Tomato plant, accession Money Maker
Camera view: tilt-top (135 deg); turntable rotation: 300 degrees
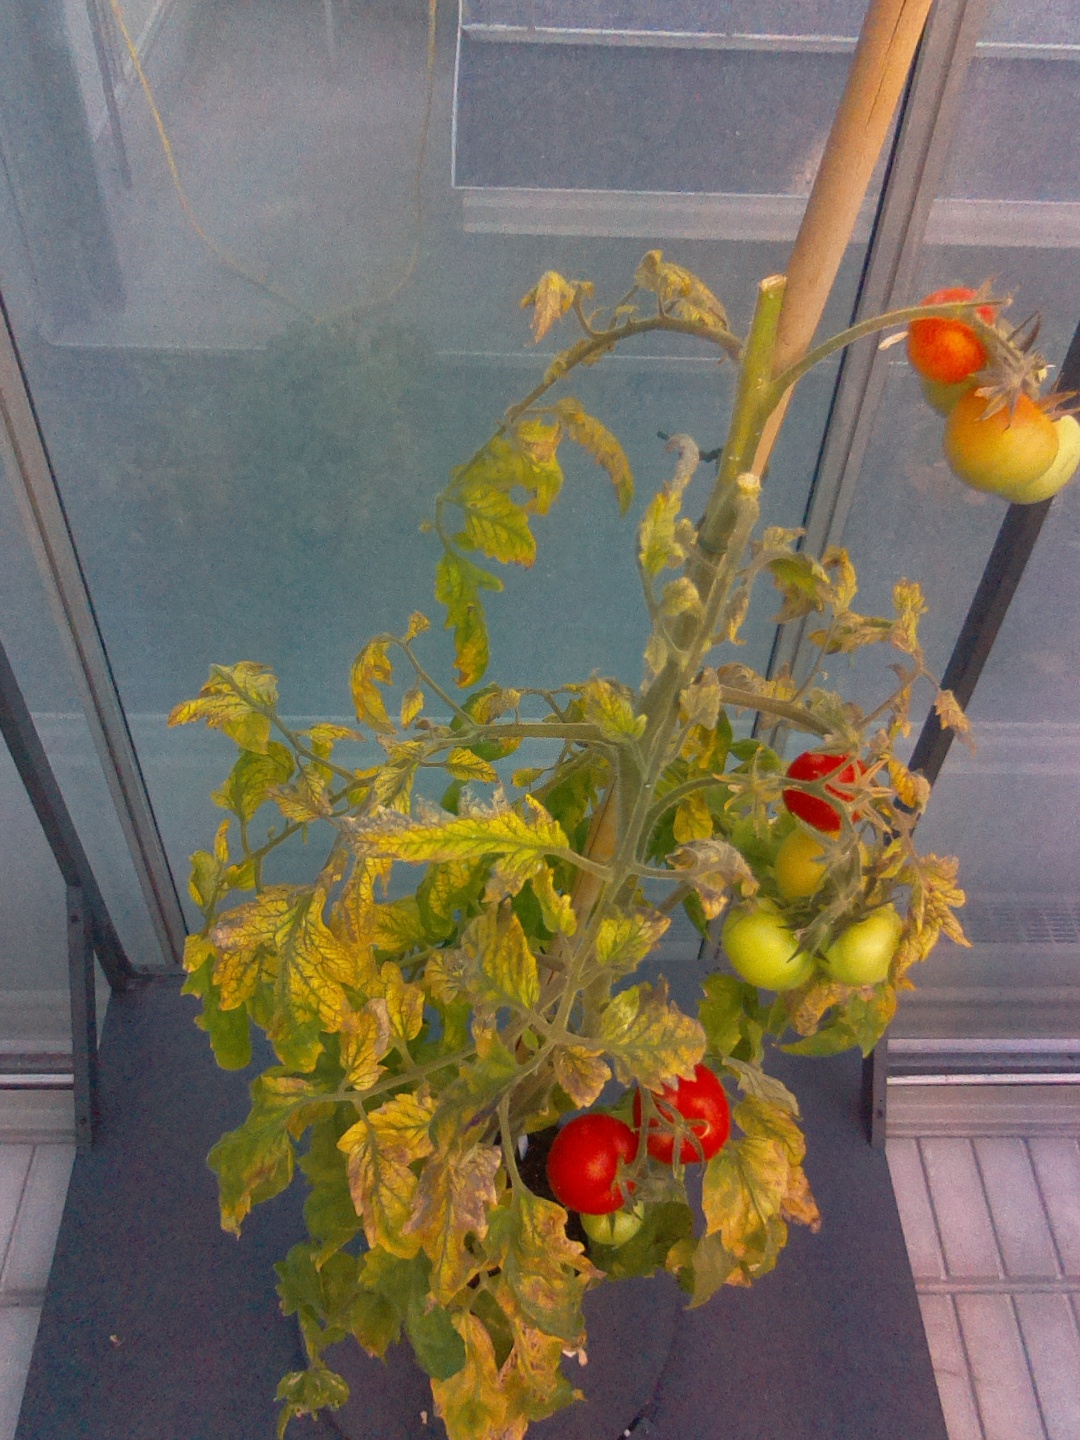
BBCH growth stage 83: 30%-40% of fruits show typical fully ripe color